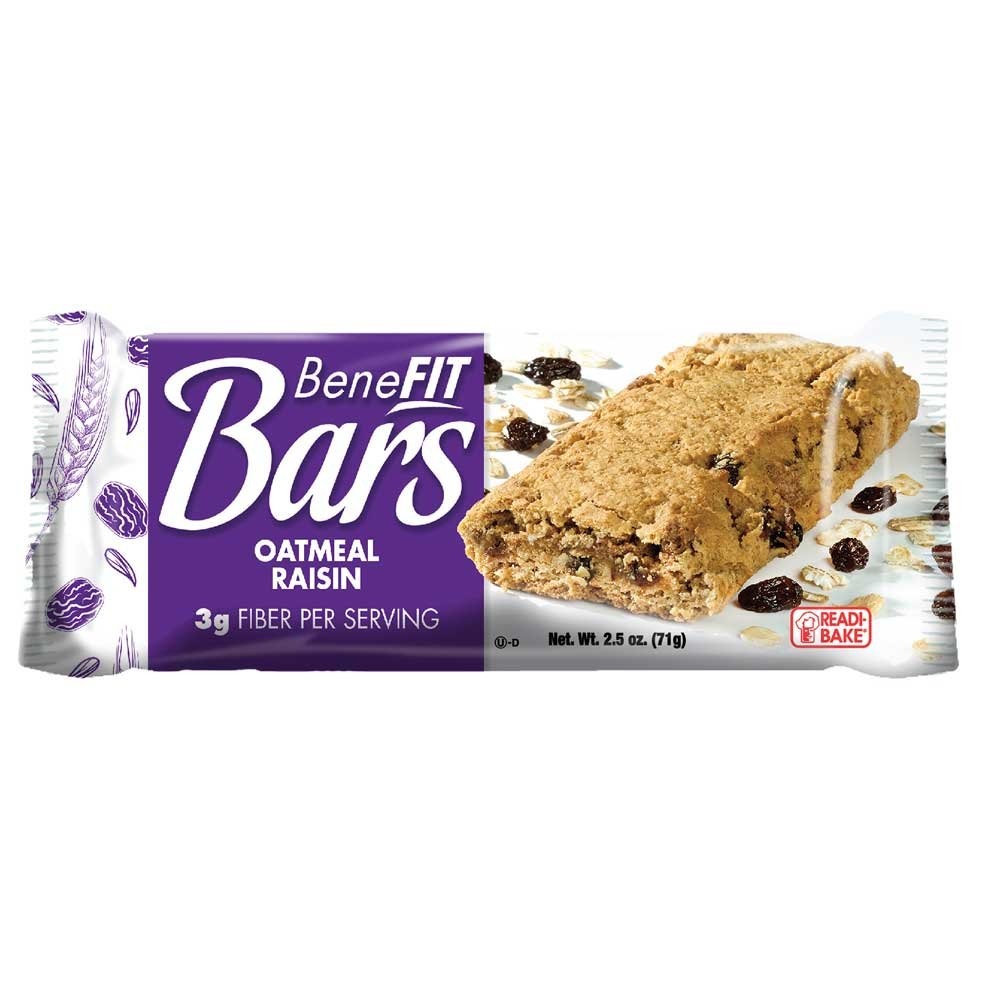
Item Name: Readi Bake BeneFIT Oatmeal Raisin Cookies - 48 per case.
Bullet Point: Ships frozen, CANNOT be cancelled after being processed.
Product Description: Readi Bake BeneFIT Oatmeal Raisin Cookies -- 48 per case. Oats folded with raisins and topped with granulated sugar create the wholesome taste of this Oatmeal Raisin Breakfast Bar. Made with 51% Whole Grains these delicious bars are soft and chewy.
Value: 48.0
Unit: Count

Price: 88.52